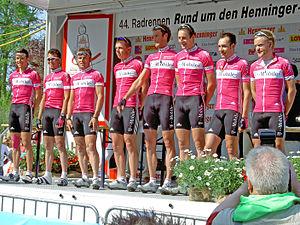
L'équipe cycliste T-Mobile est une ancienne équipe allemande de cyclisme professionnel sur route qui participait au ProTour.
L'Équipe cycliste T-Mobile participait en 2006 au ProTour.